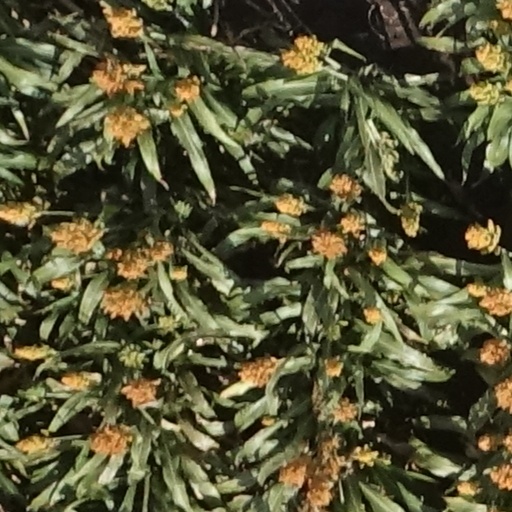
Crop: sorghum